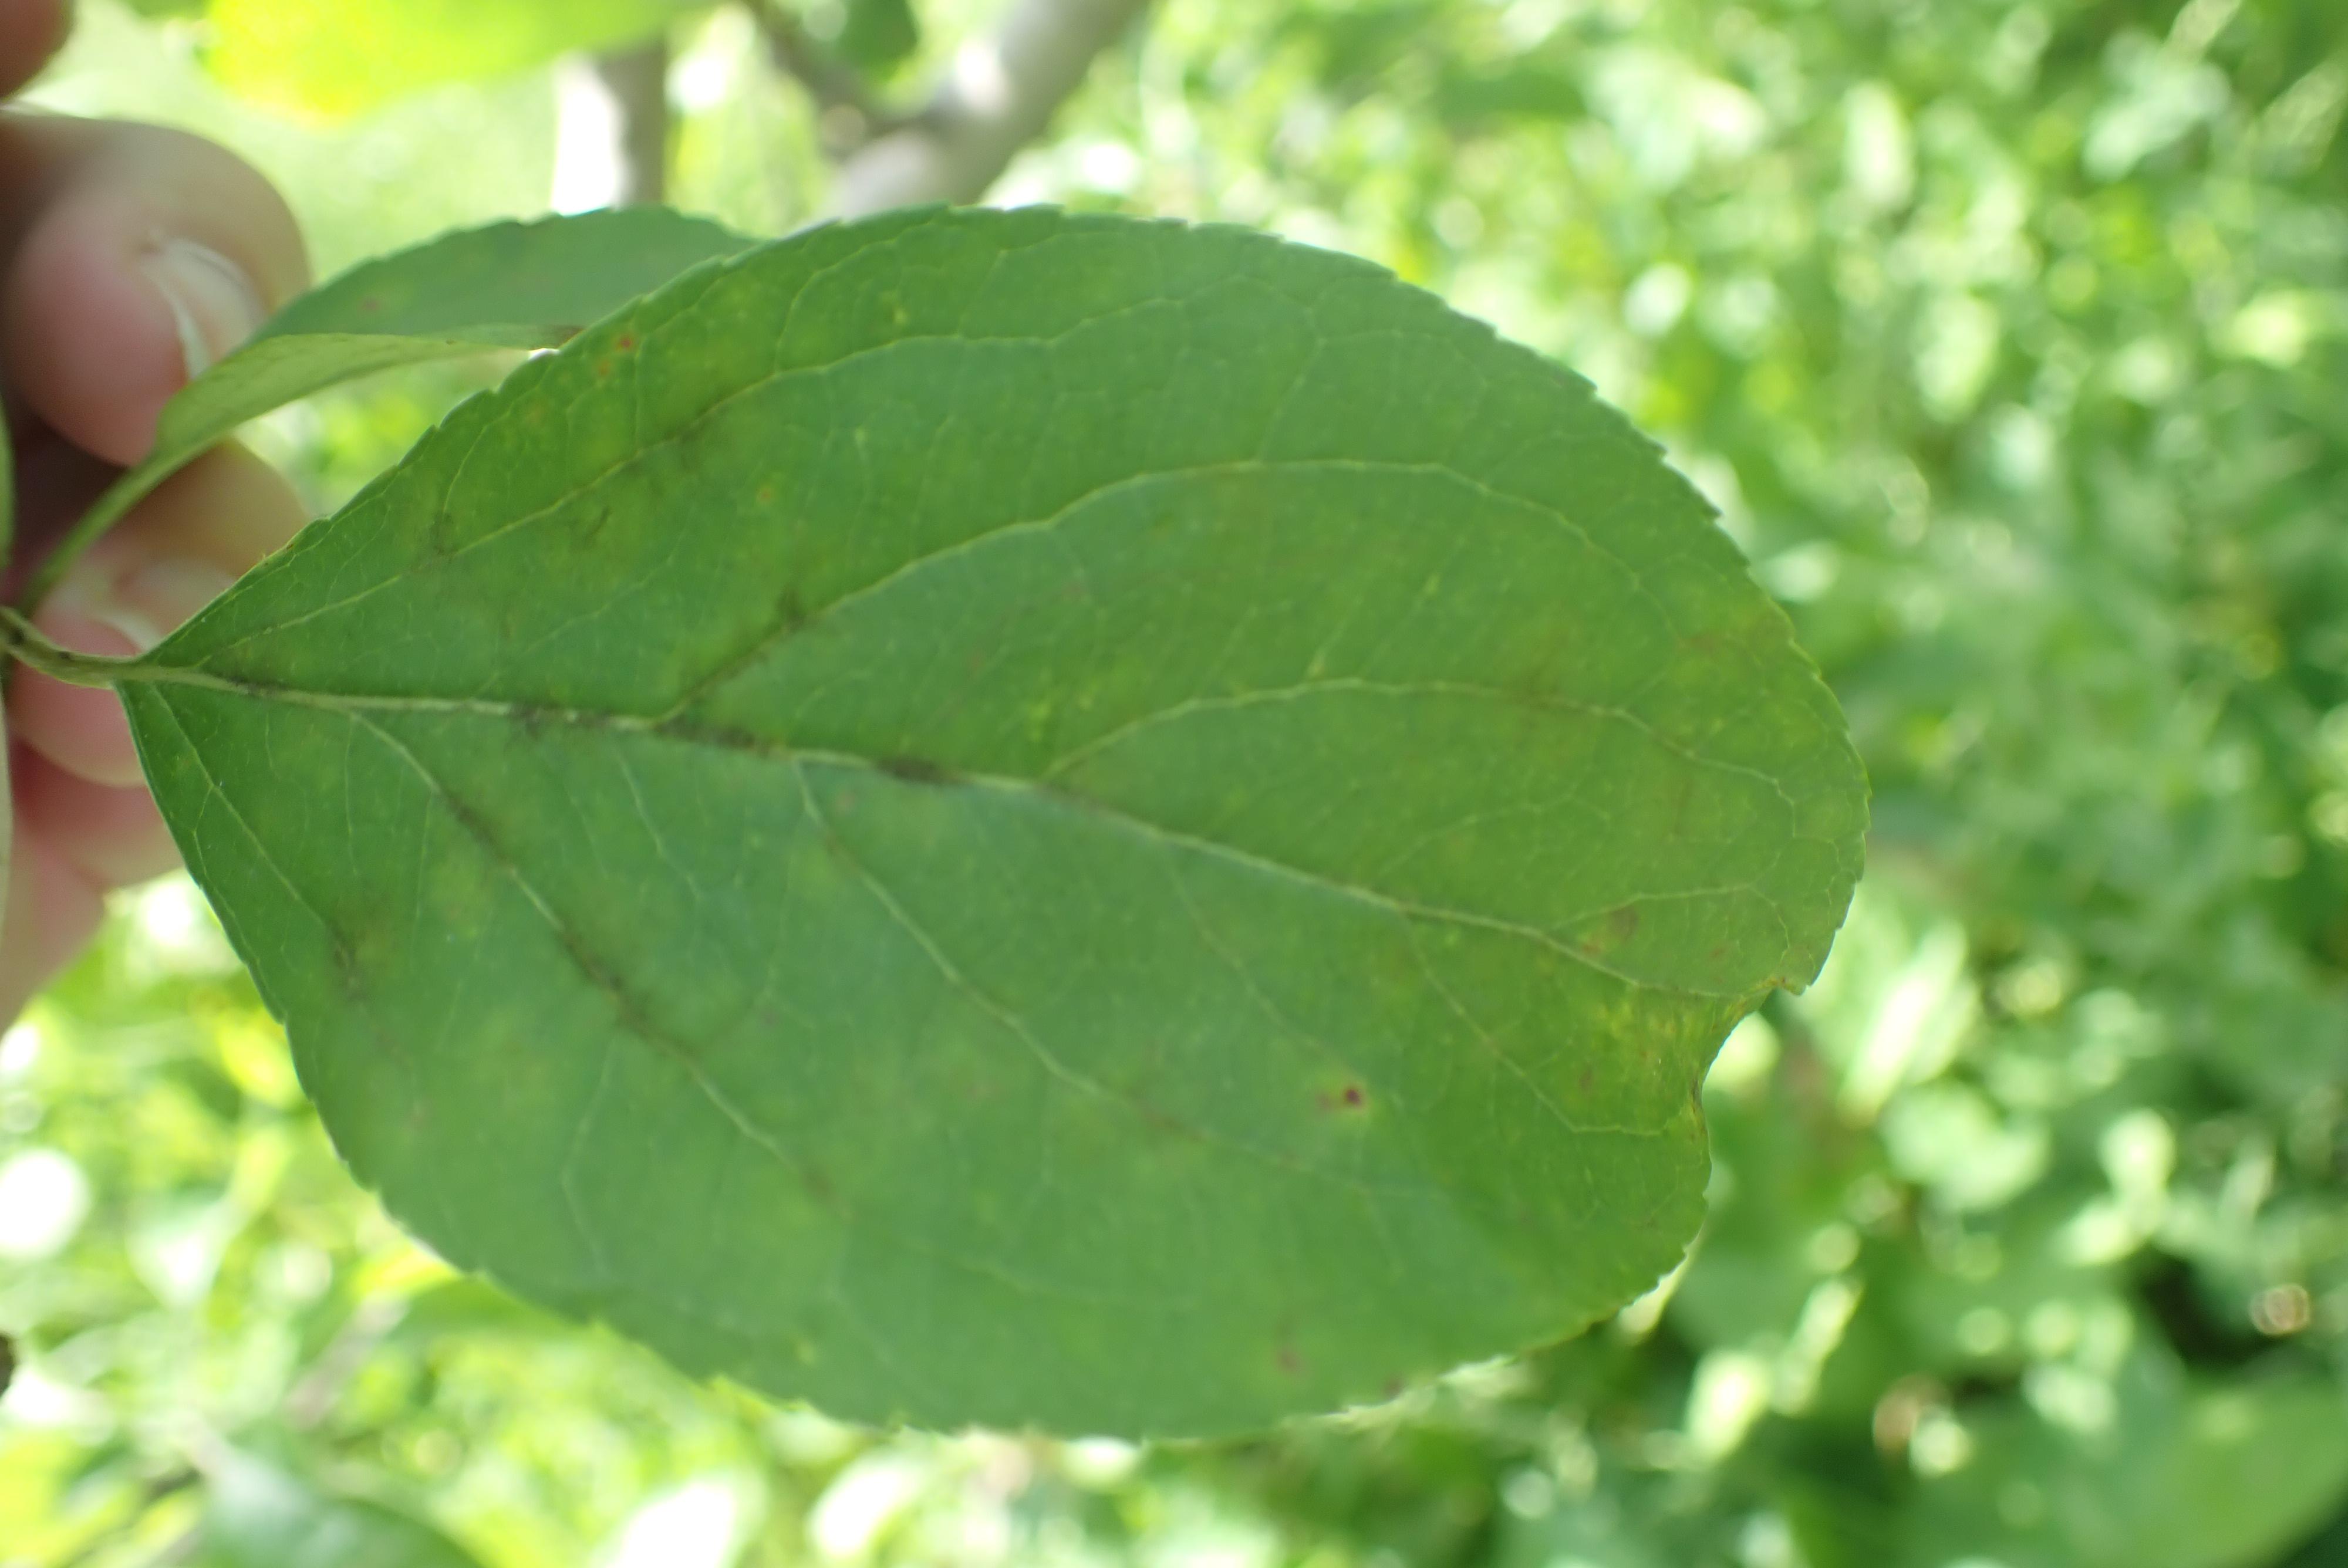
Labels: scab